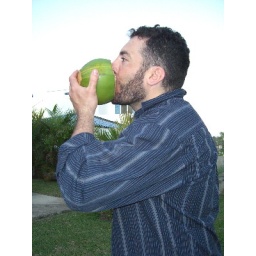
Drinking from a fruit from a tree in the backyard.